Henry Tucker (Bermudian politician, born 1742)

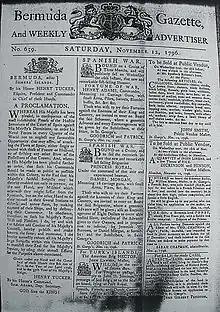
Bermuda Gazette of 12 November 1796, with a proclamation in the name of Henry Tucker, calling for privateering against Spain and its allies during the 1796 to 1808 Anglo-Spanish War.

Henry Tucker (1742-1800) was a Bermudian politician, and a member of a family that had been prominent in Bermuda since the 1616 appointment of Captain Daniel Tucker as Governor of Bermuda. Henry Tucker was the President of the Governor's Council of the British colony of Bermuda (which had combined the roles of a Cabinet and an Upper House to the House of Assembly of Bermuda) from 1775 to 1807. Prominent men at that time filled a variety of civil and military roles by appointment, and Tucker was also appointed the Colonial Secretary of Bermuda and Provost Marshal General of Bermuda after the resignation of W. O'Brien from those positions in 1785. He was acting Governor of Bermuda in 1796, pending the arrival of new Governor William Campbell. Campbell died almost immediately upon arrival and Tucker resumed the acting Governorship from 1796 to 1798, and again from 1803 to 1805, and in 1806.